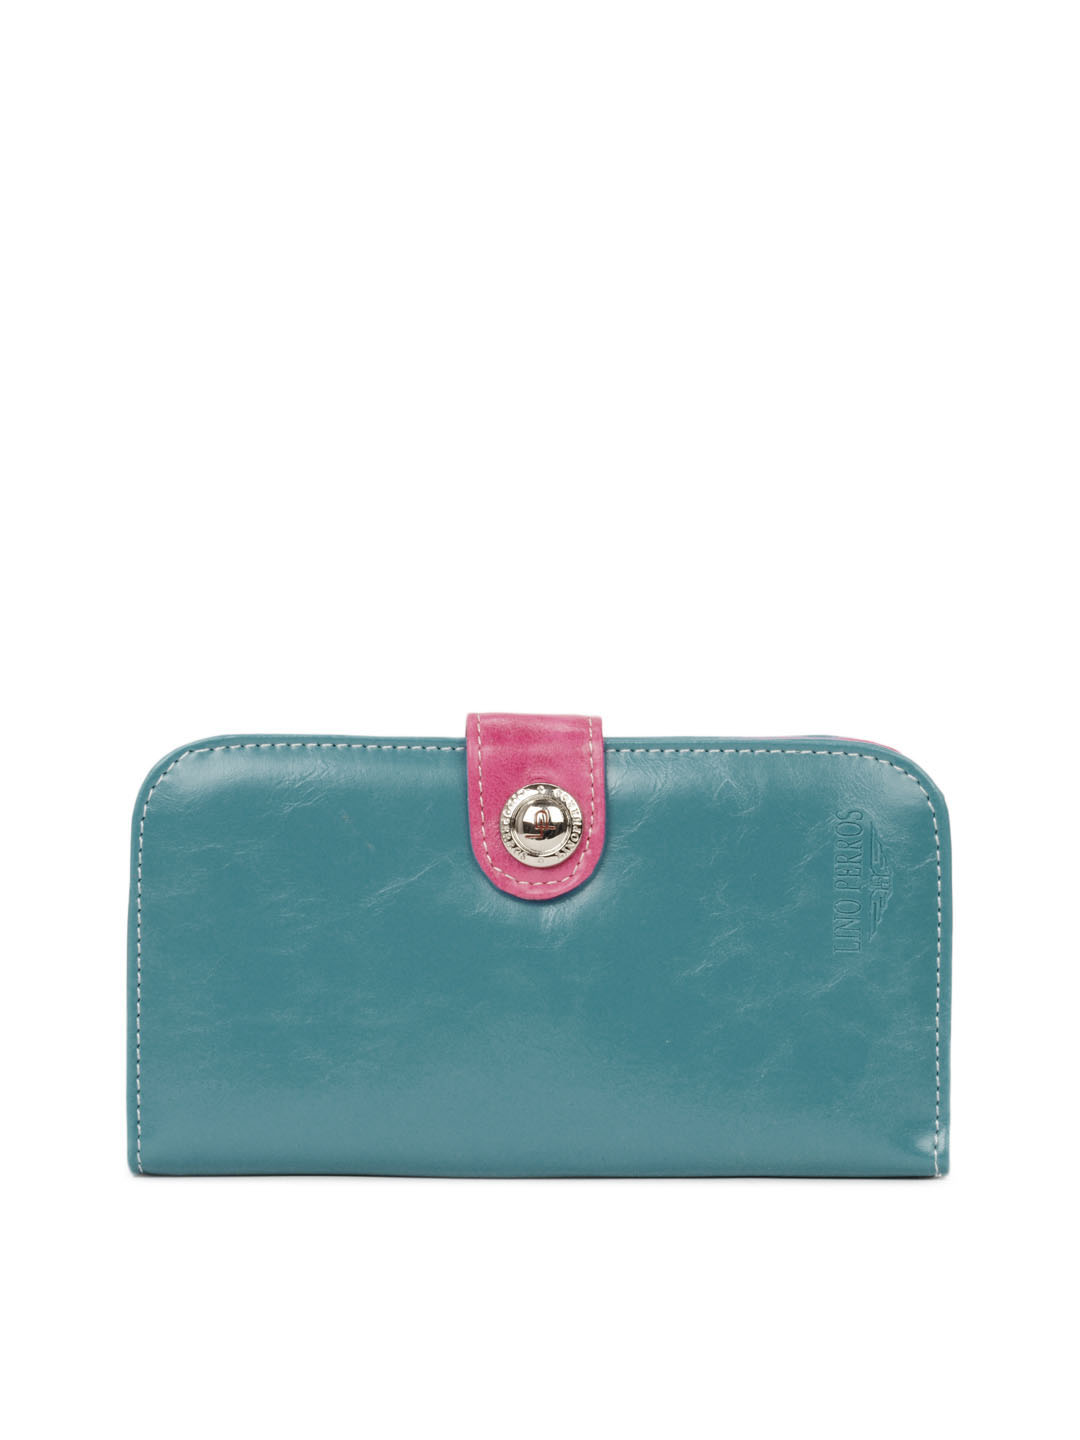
Lino Perros Women Blue Wallet
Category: Accessories / Wallets / Wallets
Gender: Women
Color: Blue
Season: Summer 2012
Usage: Casual